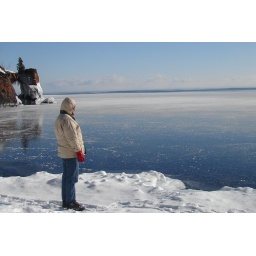
Looking out over the frozen Lake Superior from the rock beach at Tettegouche.